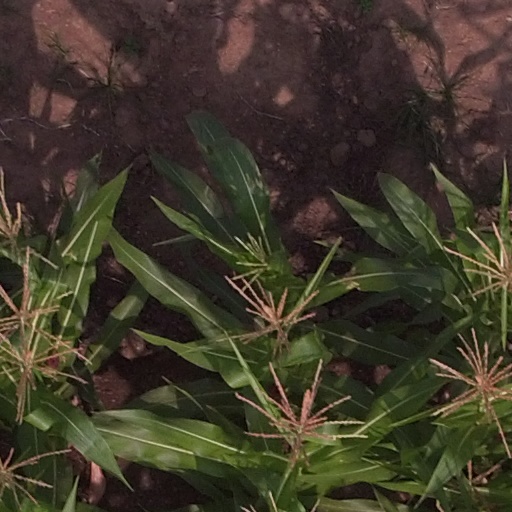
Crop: maize; corn